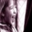
Label: girl